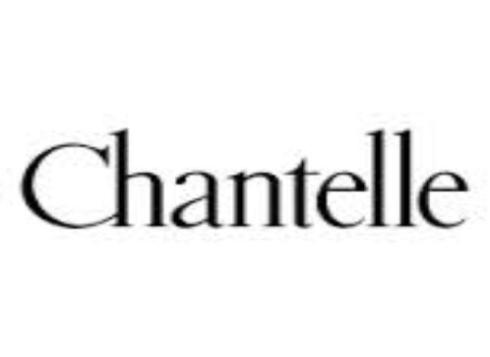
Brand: chantelle
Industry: Necessities